Hamilton, Victoria

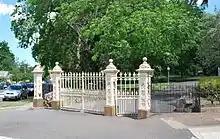
The gates to the Hamilton Botanical Gardens

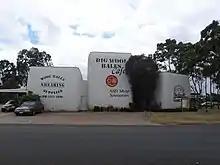
The Big Wool Bales, a former tourist attraction

In 1881 William Guilfoyle, the director of the Royal Botanic Gardens, Melbourne was employed to design the Hamilton Botanic Gardens. Set in , the gardens are distinguished by rare botanic species, a superbly restored rotunda, a small zoo featuring rabbits, cockatiels and budgerigars and playground and the ornate Thomson Fountain. The garden at one point housed an emu, however, it was illegally shot in 2012. The National Trust of Australia classified the gardens in 1990 with eight tree species listed on the Register of Significant Trees in Victoria.